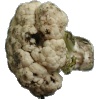
Label: Cauliflower 1